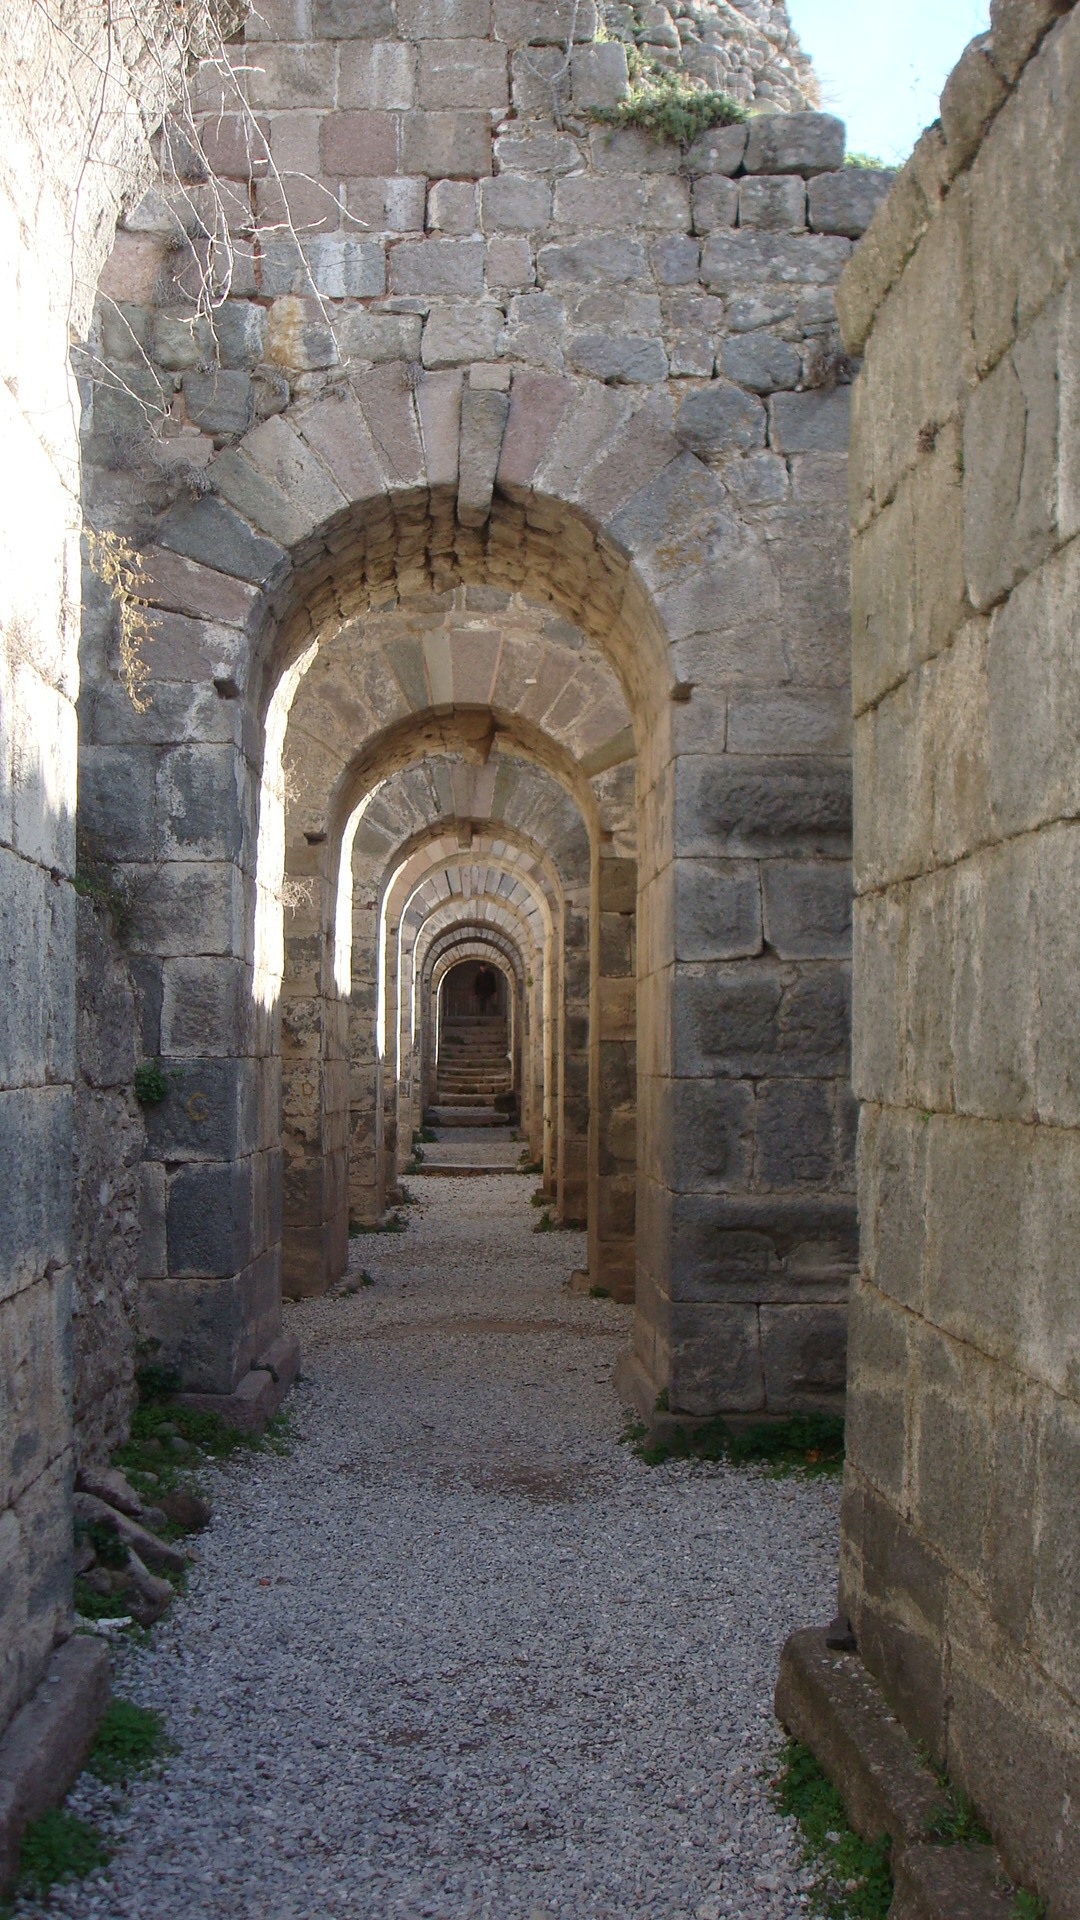
rock, architecture, building, stone, arch, castle, ancient, chapel, fortification, tourism, place of worship, medieval architecture, temple, ruins, archway, turkey, monastery, sanctuary, abbey, historical, middle ages, destination, trajan, historic site, ancient history, temple of trajan